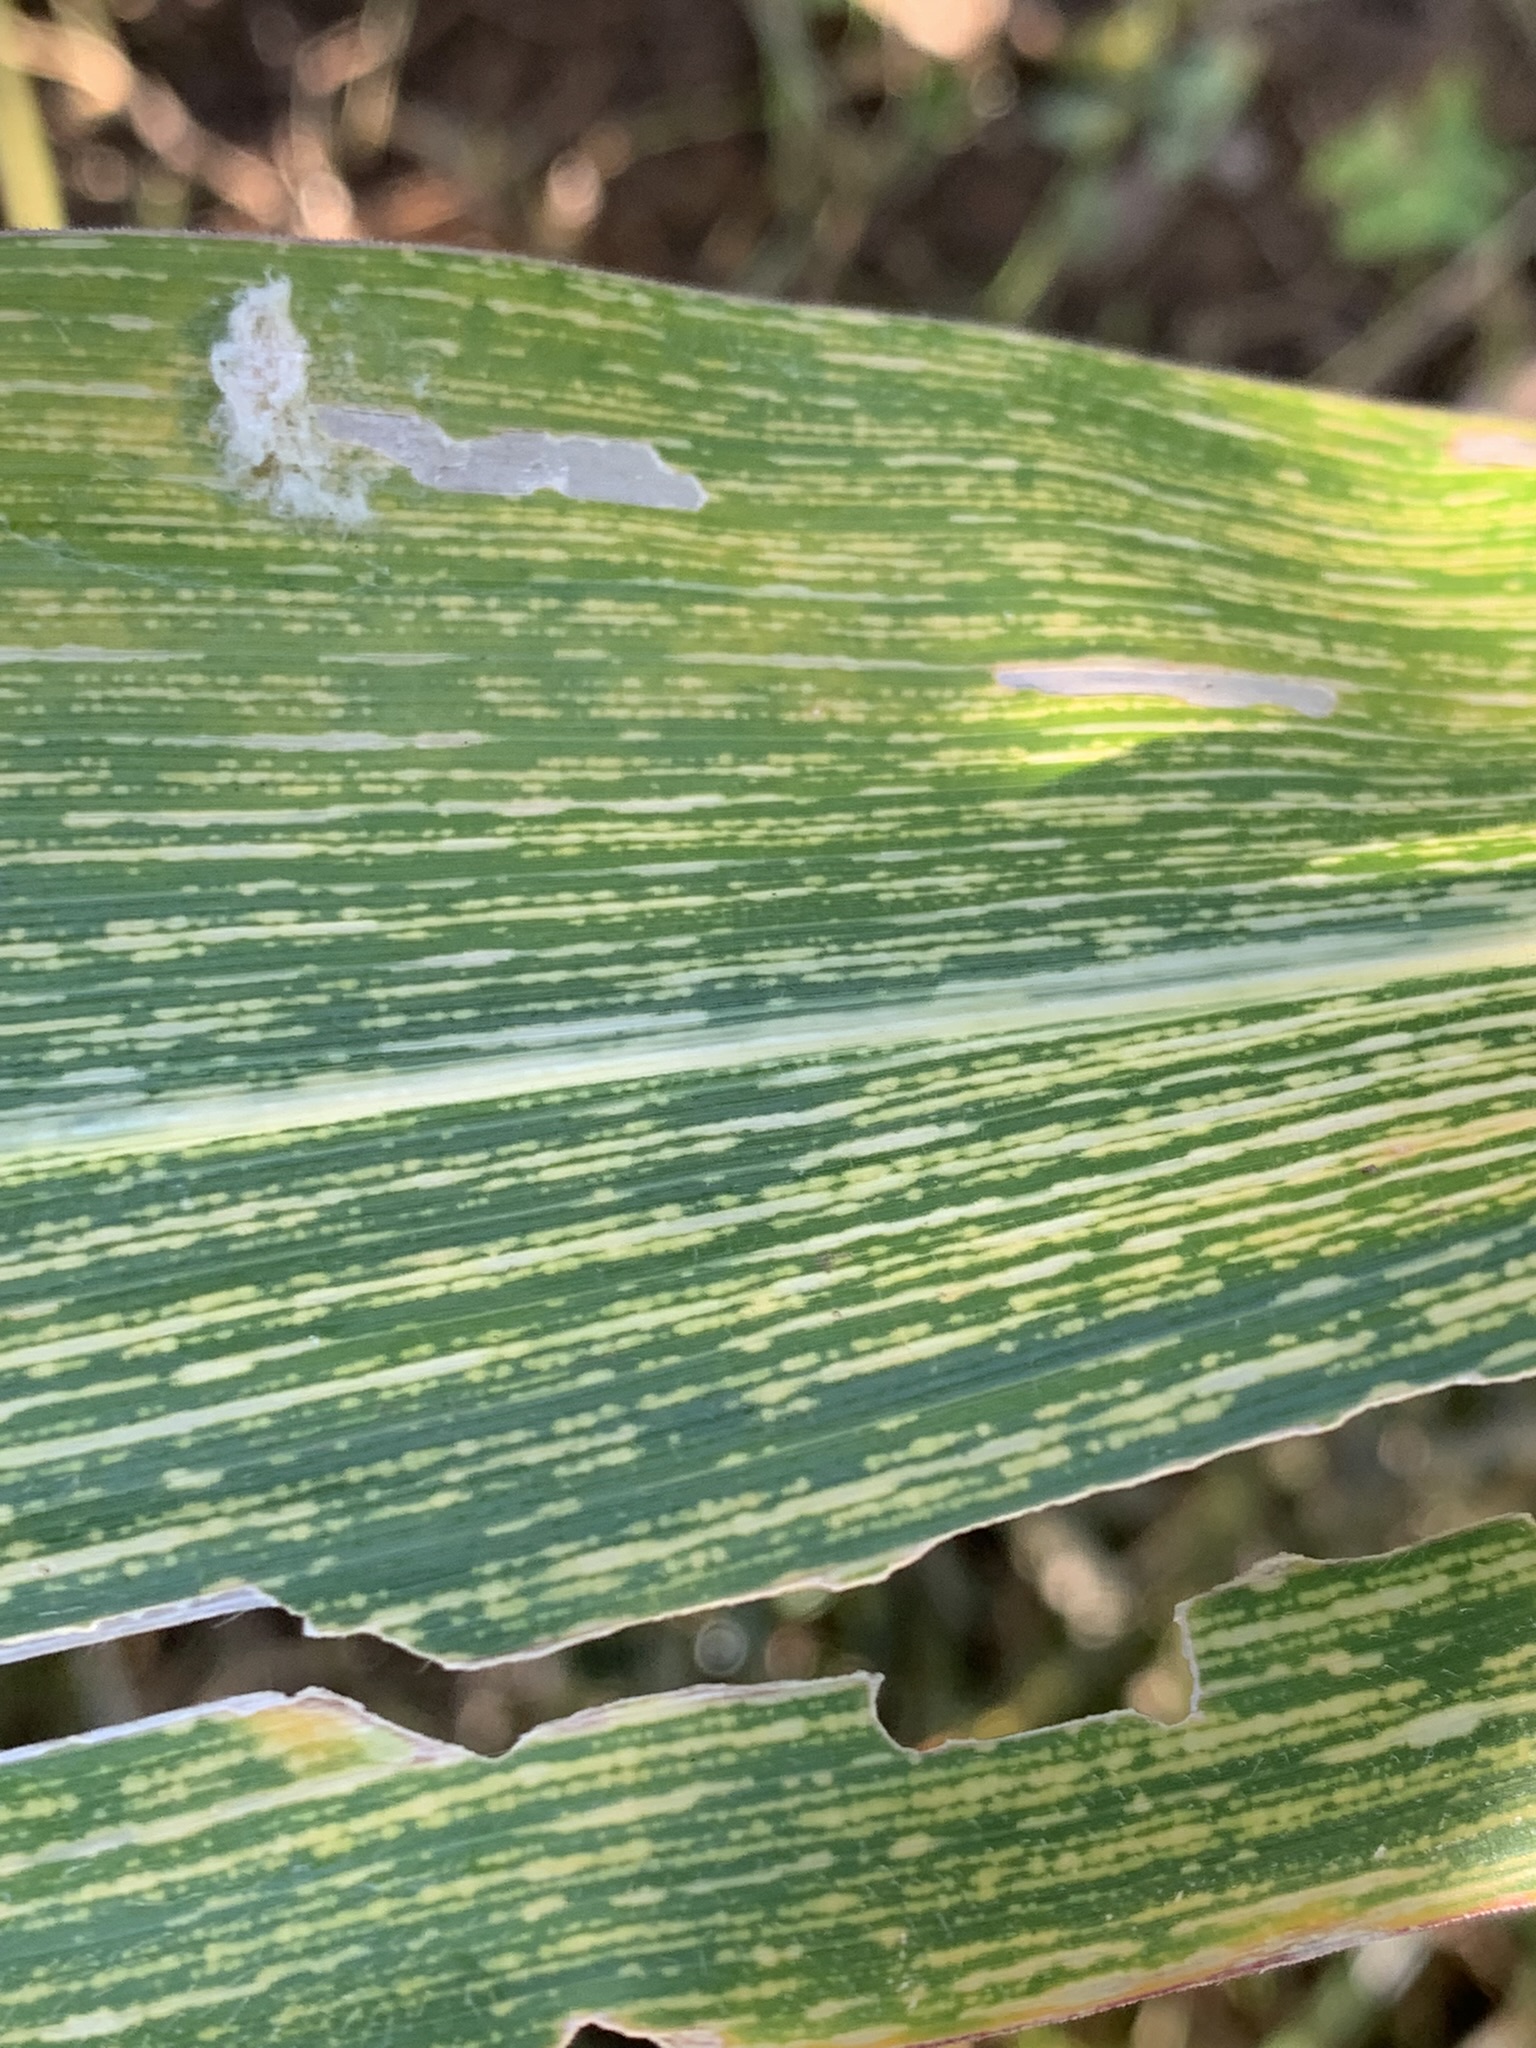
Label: MSV